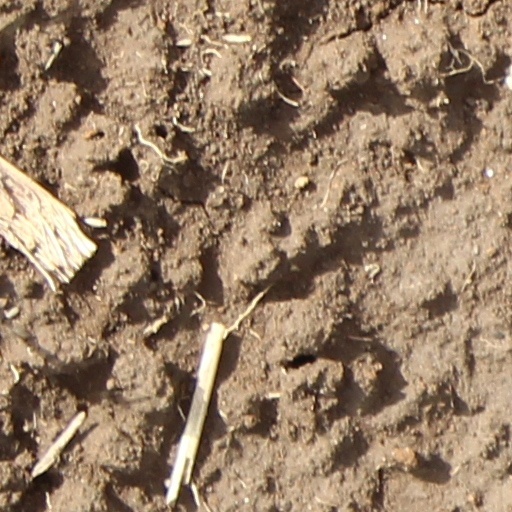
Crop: wheat